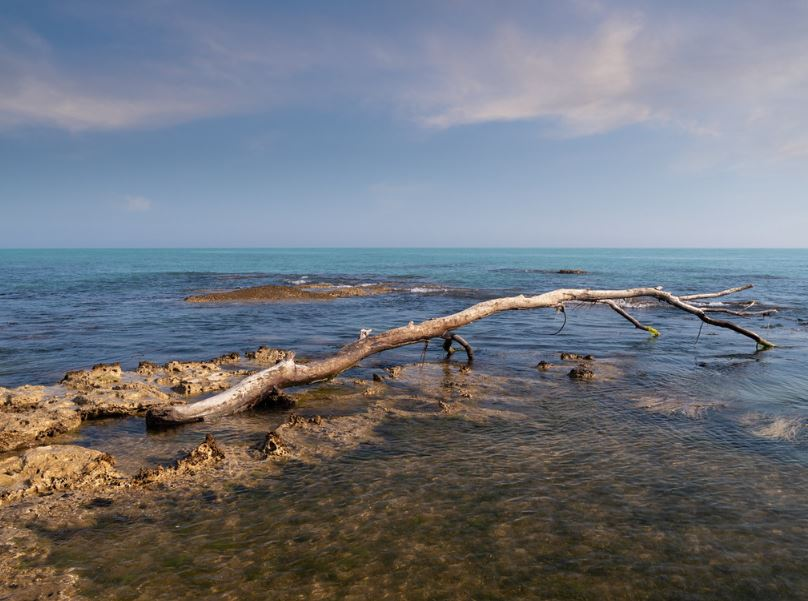
Fire: no
Smoke: no